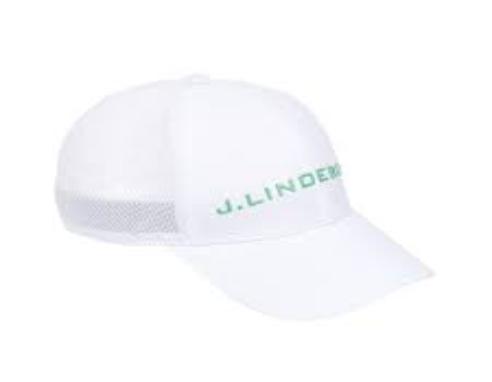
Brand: jlindeberg-1
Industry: Clothes